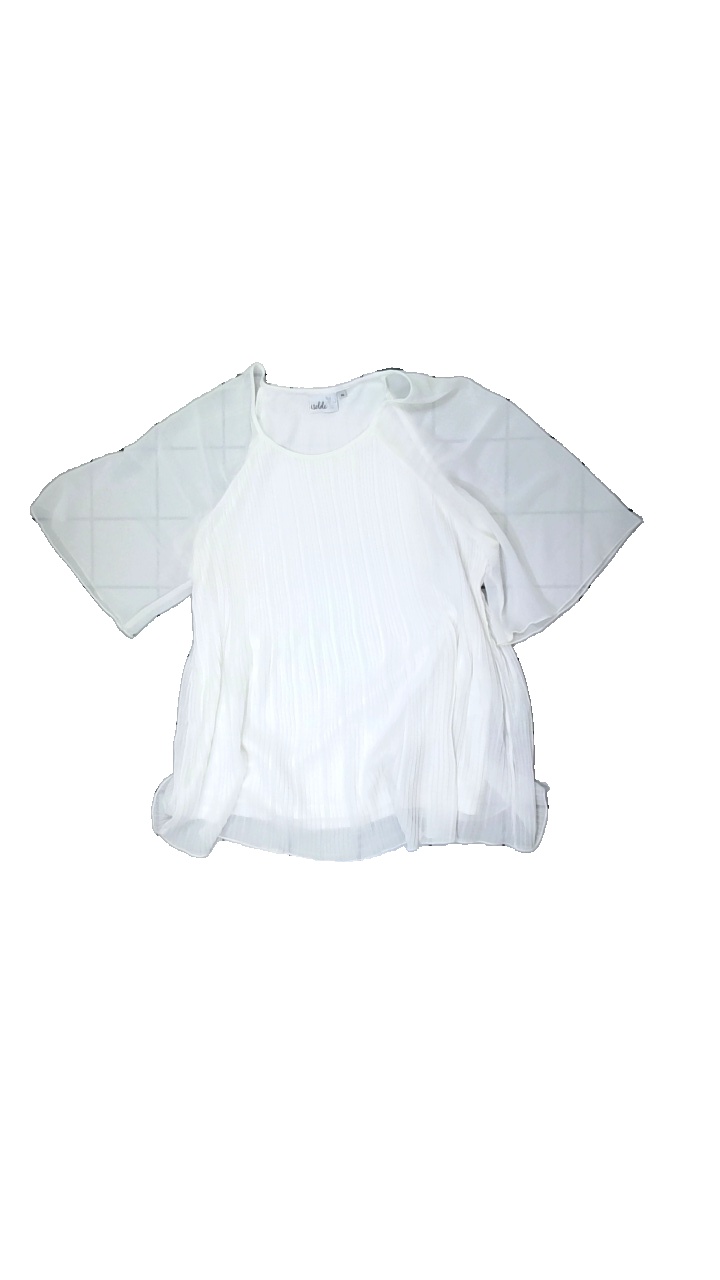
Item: Blouse (Ladies)
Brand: Isolde
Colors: White
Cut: Loose
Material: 100% poly
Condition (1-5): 2
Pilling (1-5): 4
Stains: Minor
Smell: Minor
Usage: Recycle
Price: <50